USS Black Arrow

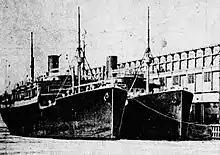
"Rhaetia" (left) and "Prinz Oskar" in internment at Philadelphia

On 1 February 1917, Germany resumed unrestricted submarine warfare, in response to which, the United States broke diplomatic relations on the 3rd. On the latter date, acting on instructions from Washington, Philadelphias port authorities confined the crews of German ships interned in the port, including the crew of "Rhaetia", to their vessels, while strengthening the guard over the ships.